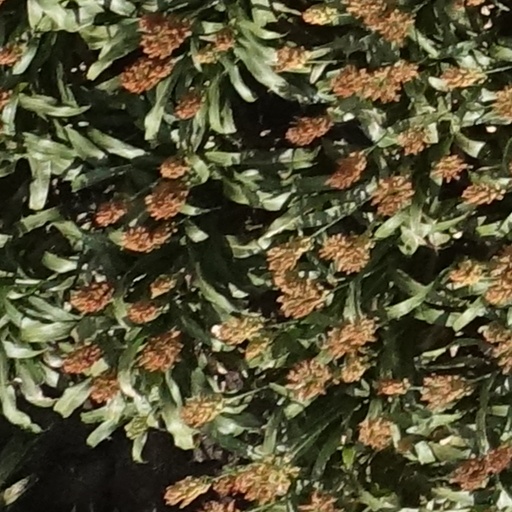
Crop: sorghum